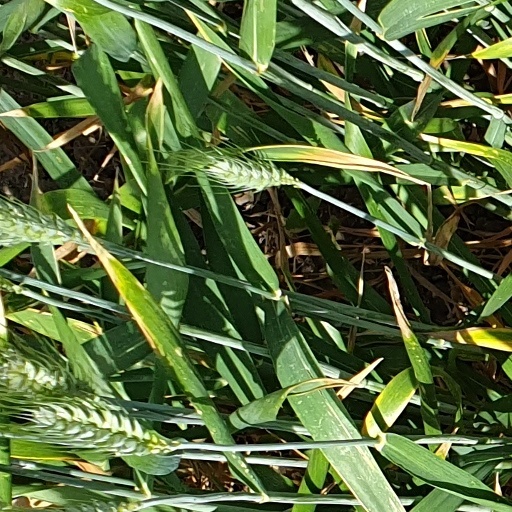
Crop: wheat